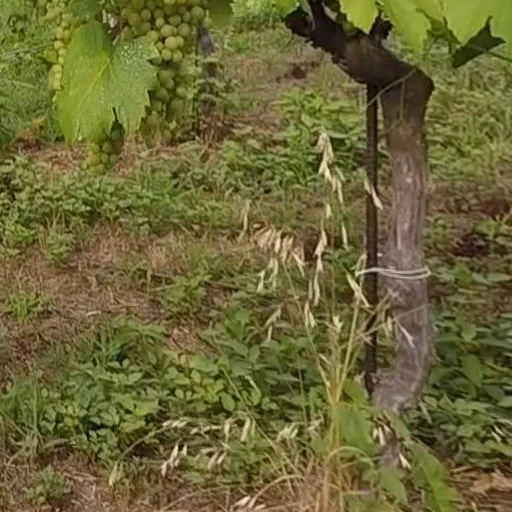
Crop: grape